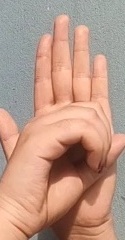
ASL sign: 0